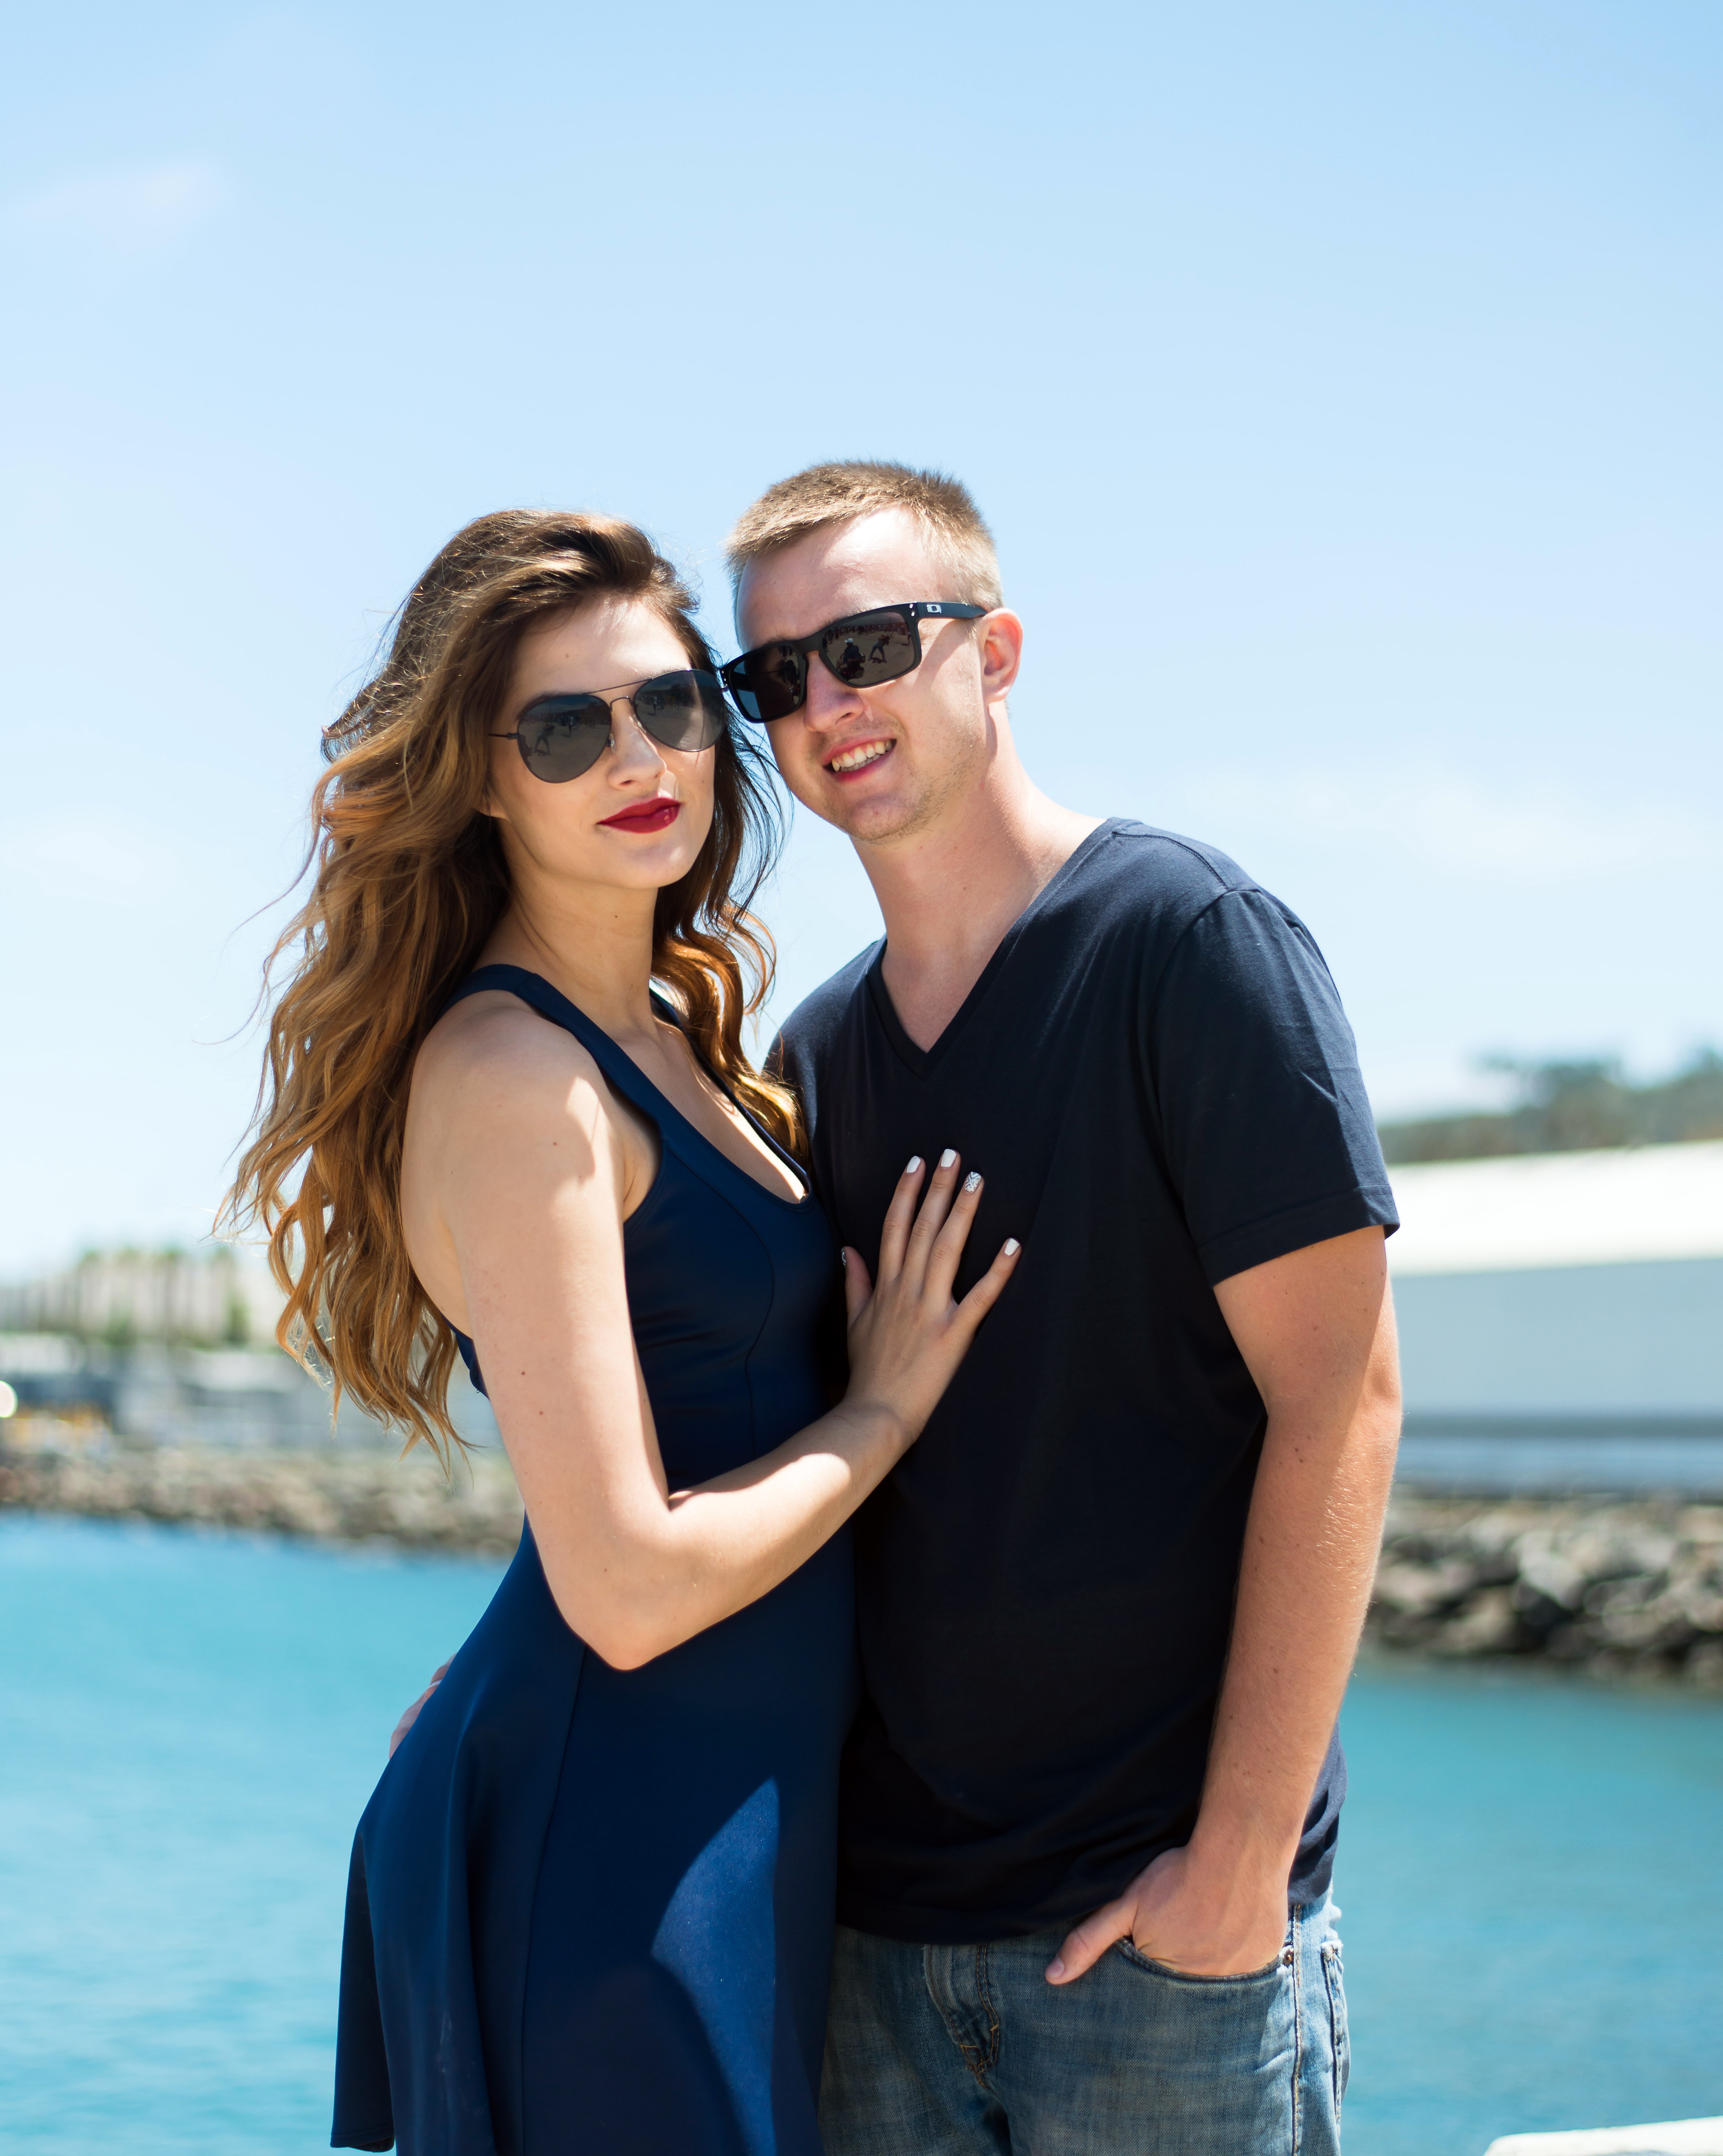
photography, summer, love, model, young, couple, romance, blue, date, boyfriend, girlfriend, ceremony, dress, relationship, photograph, lovers, couple in love, interaction, young couple, photo shoot, romantic couple, in love, portrait photography, beautiful couple, smiling couple